Lynda Baron

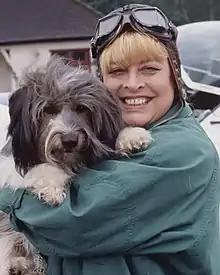
Baron as Auntie Mabel on "Come Outside"

Lilian Ridgway (24 March 1939 – 5 March 2022), known professionally as Lynda Baron, was an English actress and singer. She is known for having played Nurse Gladys Emmanuel in the BBC sitcom "Open All Hours" (1976–1985) and its sequel, "Still Open All Hours" (2013–2016), Auntie Mabel in the award-winning children's series "Come Outside" (1993–1997), and the part of Linda Clarke in "EastEnders" in 2006 and from 2008 to 2009, with a brief return in 2016.